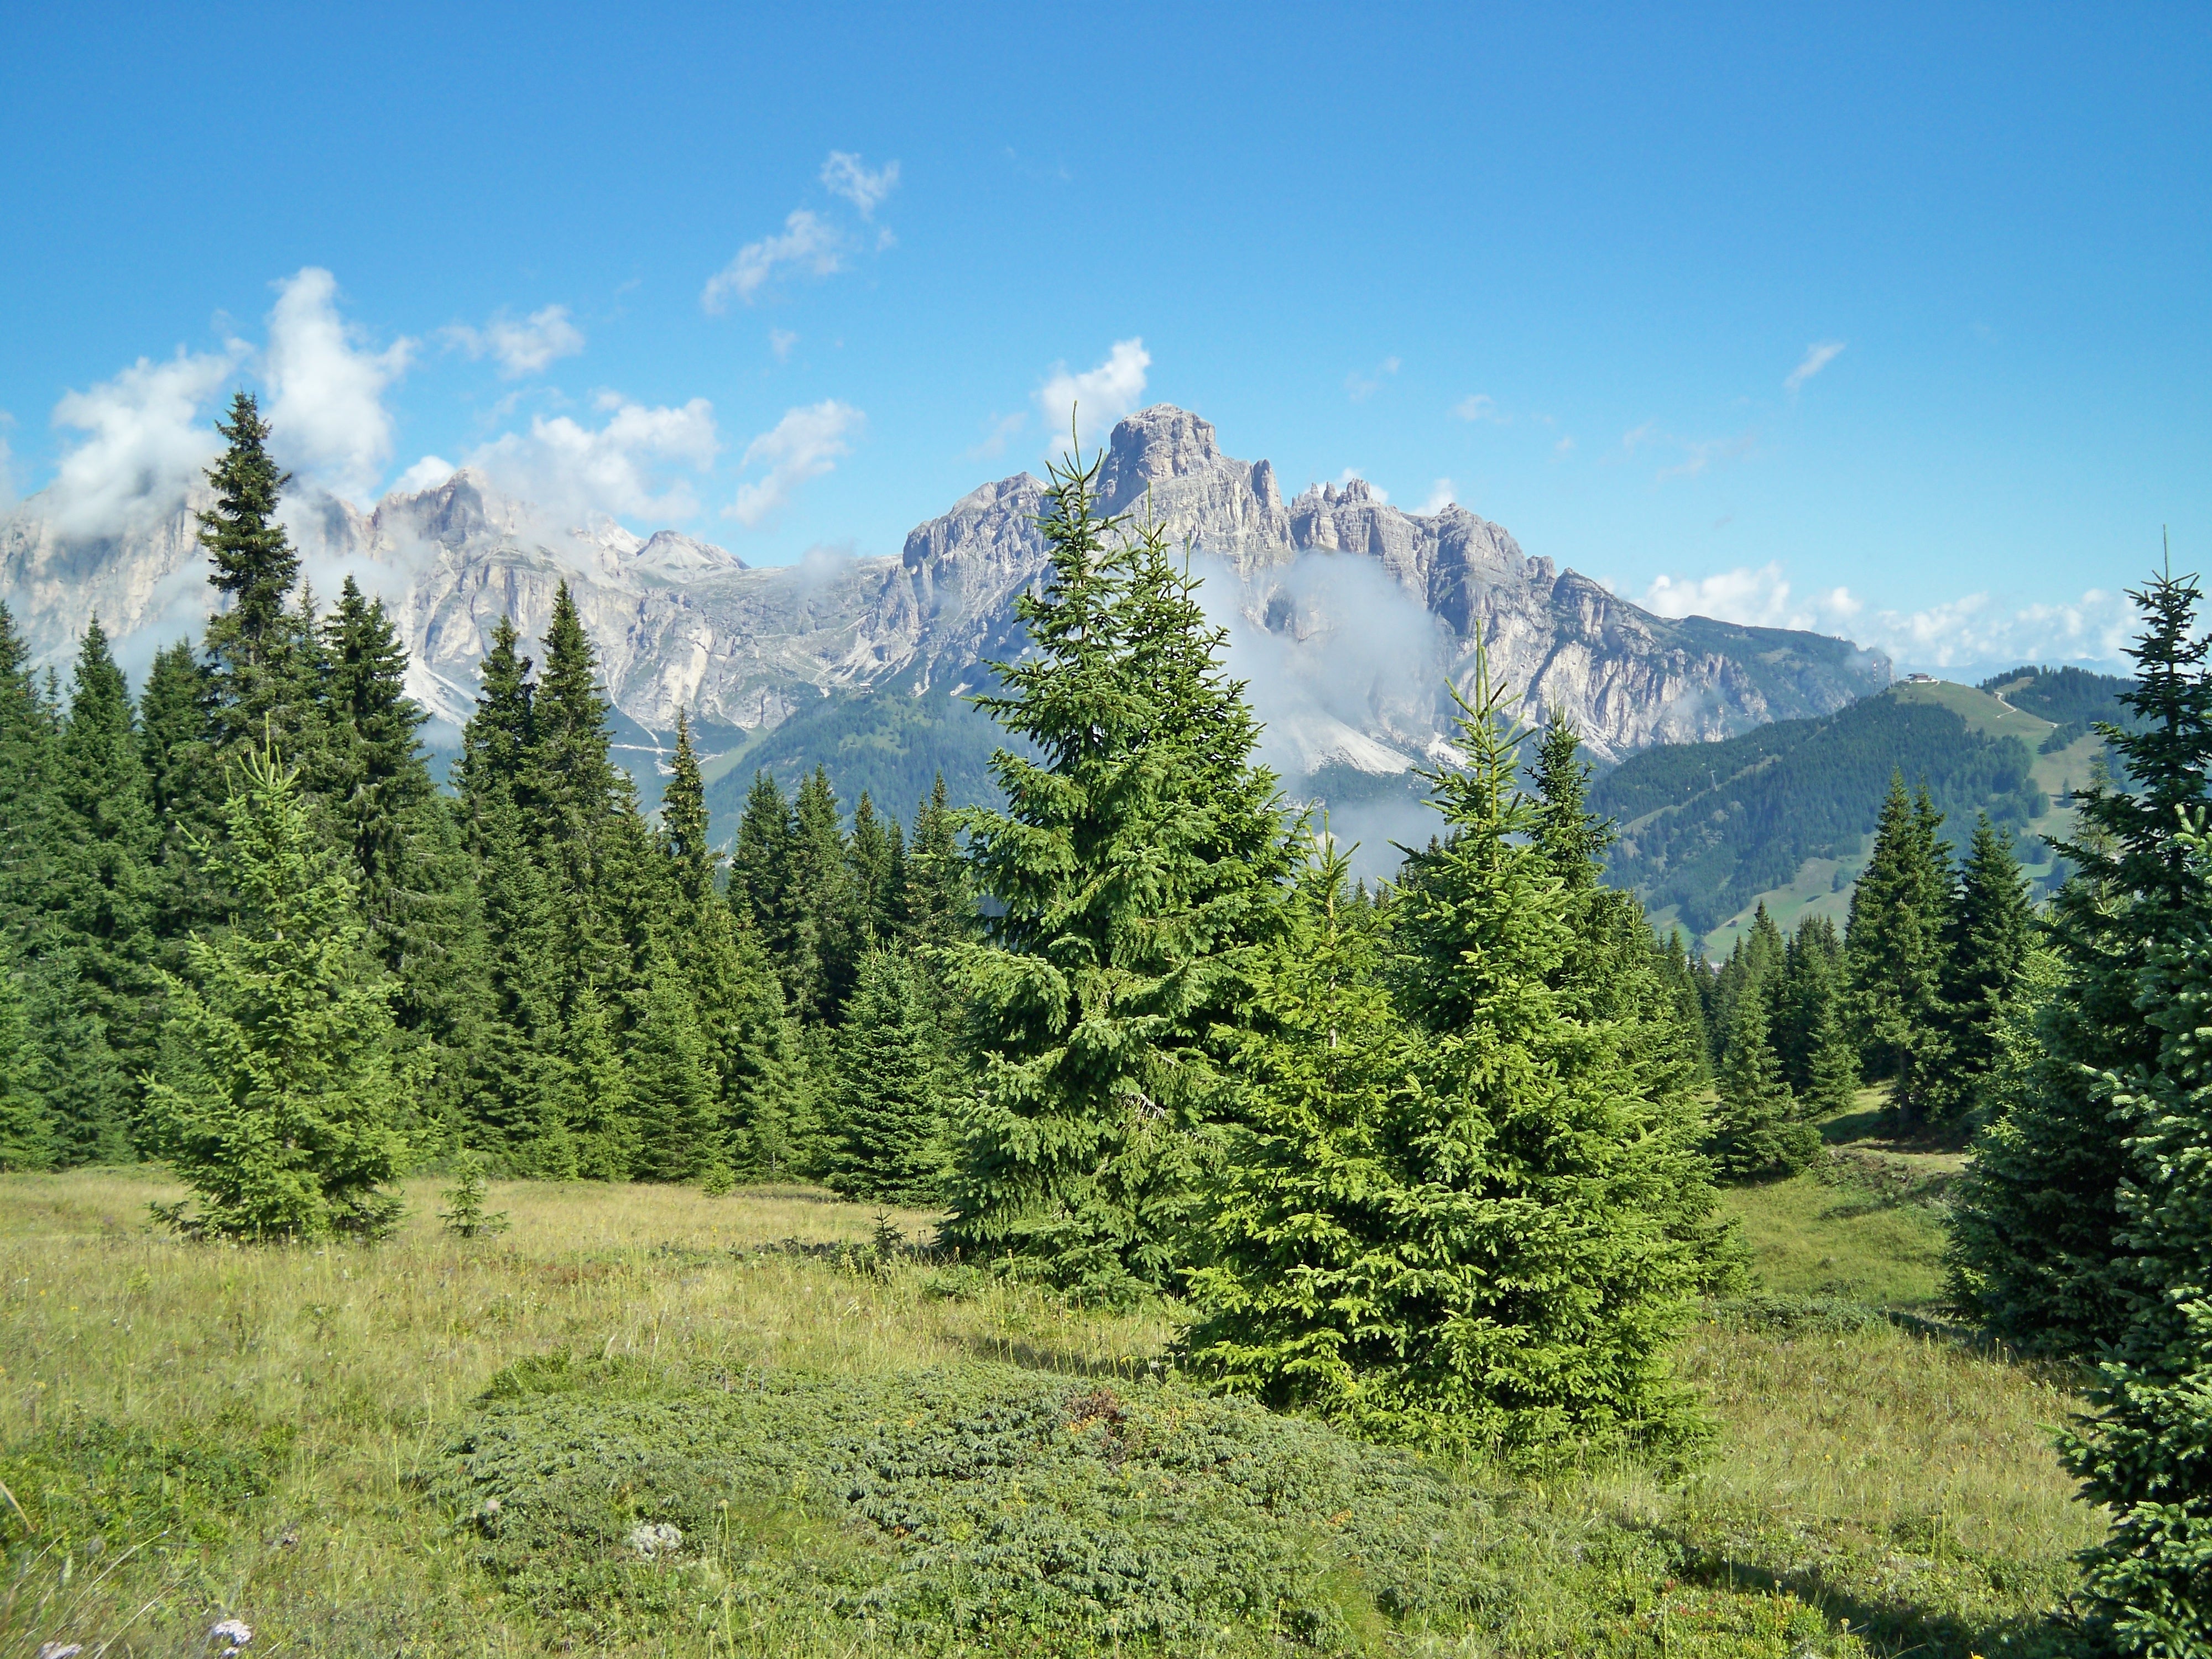
landscape, tree, nature, forest, wilderness, mountain, plant, hiking, trail, meadow, mountain range, fir, ridge, prato, trees, spruce, alps, plateau, woodland, habitat, larch, ecosystem, biome, woody plant, mountainous landforms, temperate broadleaf and mixed forest, temperate coniferous forest